Andreas Achenbach

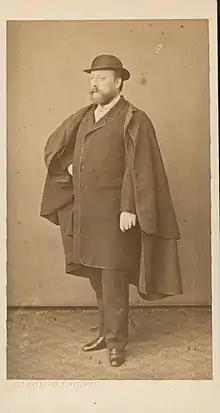
Achenbach by G. & A. Overbeck (firm),

Andreas Achenbach (29 September 1815 – 1 April 1910) was a German landscape and seascape painter in the Romantic style. He is considered to be one of the founders of the Düsseldorf School. His brother, Oswald, was also a well known landscape painter. Together, based on their initials, they were known as the "Alpha and Omega" of landscape painters.